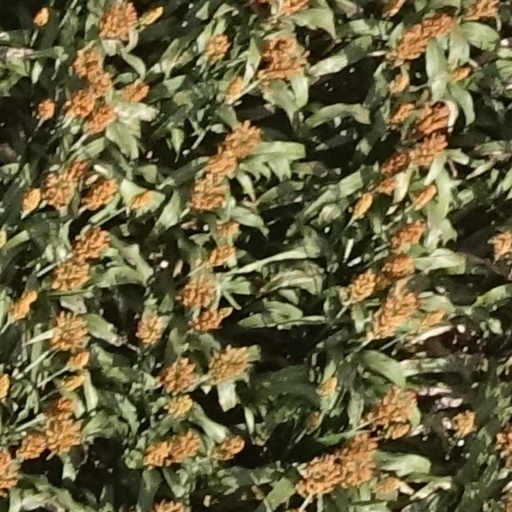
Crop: sorghum